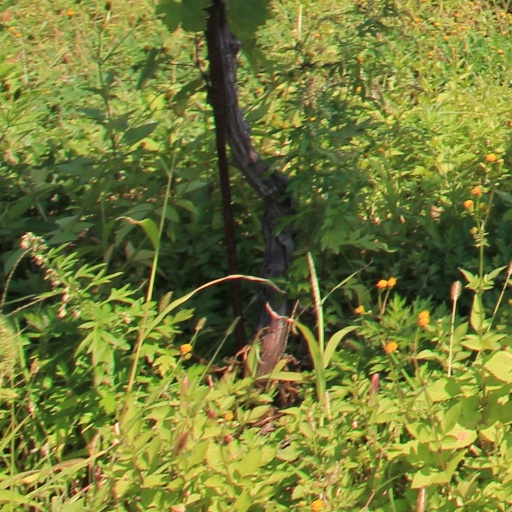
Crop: grape